Anne Schedeen

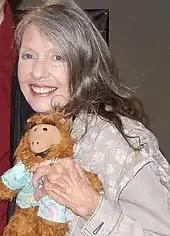
Schedeen with an ALF toy in 2019

Schedeen is best known for her role as Kate Tanner on the NBC sitcom "ALF," which ran from 1986 to 1990, and in which she portrayed a mother who takes an alien into her home. "ALF" was a commercial success, and brought Schedeen international attention. After the series' conclusion, she appeared in "Perry Mason: The Case of the Maligned Mobster" (1991), followed by supporting roles in the television film "Praying Mantis" (1996) and the thriller "Heaven's Prisoners" (1996), starring Alec Baldwin and Kelly Lynch.